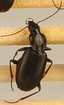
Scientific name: Calathus advena
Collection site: Rocky Mountains NEON (RMNP), plot RMNP_014